Martin B. Madden

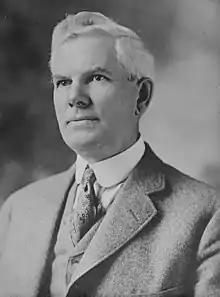
1918 photograph of Madden

Martin Barnaby Madden (March 21, 1855 – April 27, 1928) was a U.S. Representative from Illinois. He belonged to the Republican Party. As of 2023, he is the last non-African American to serve as a representative for Illinois's 1st congressional district.